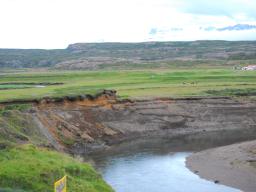
Label: Background_without_leaves